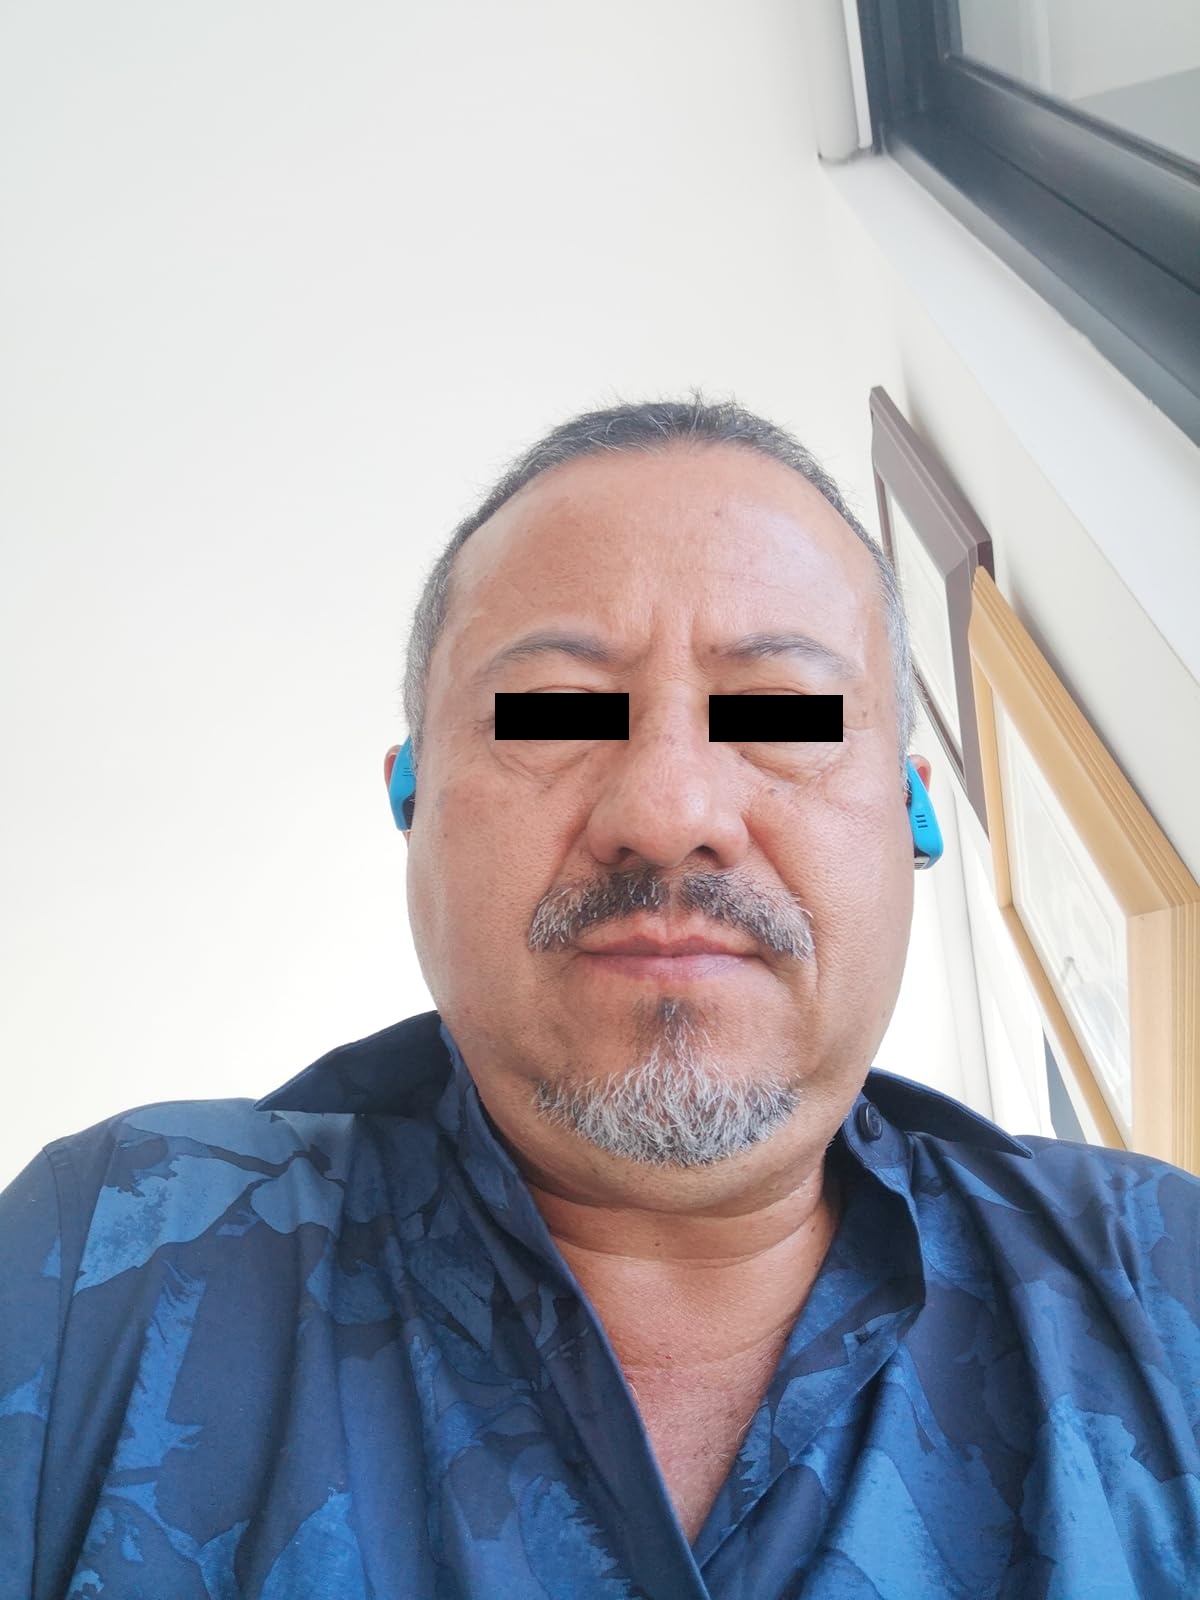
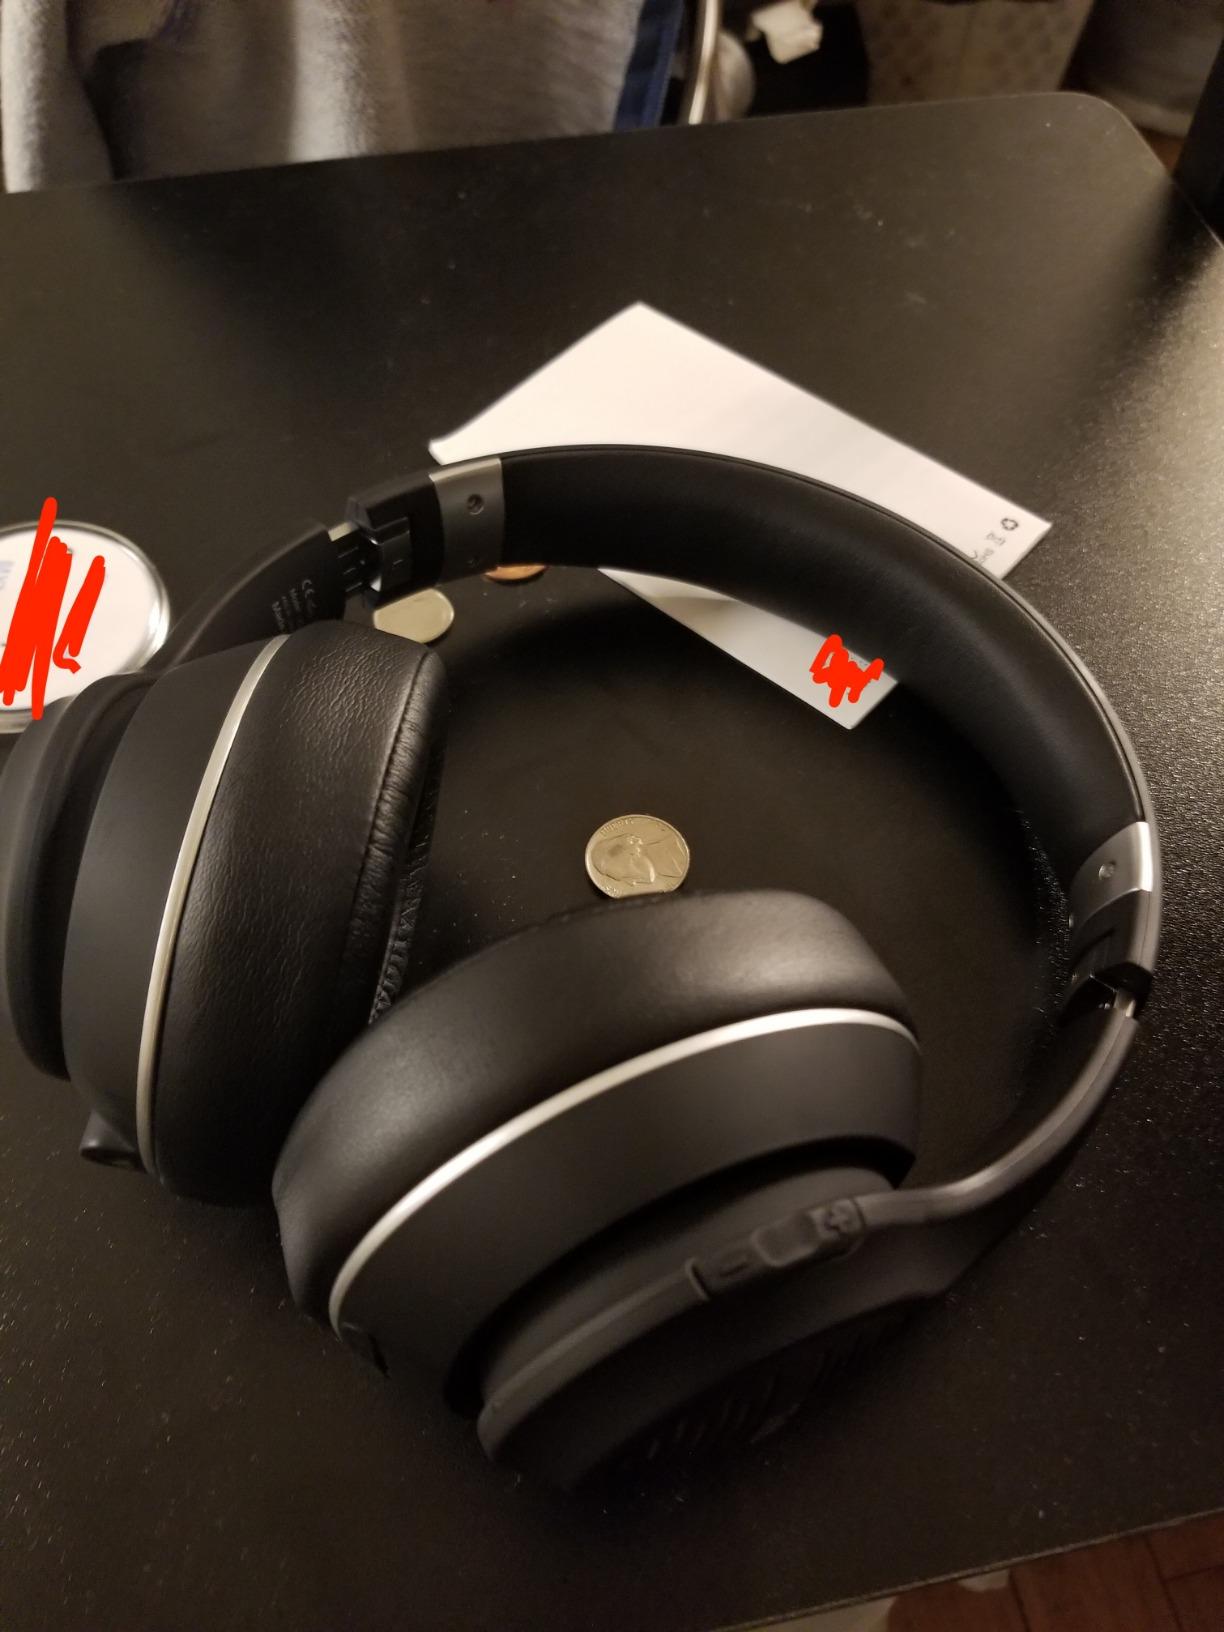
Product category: headphones
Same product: no